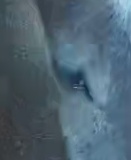
Face region: eyes (orbital_tightening_and_eye_area)
Pain indicator: moderately_present